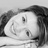
Emotion: happy